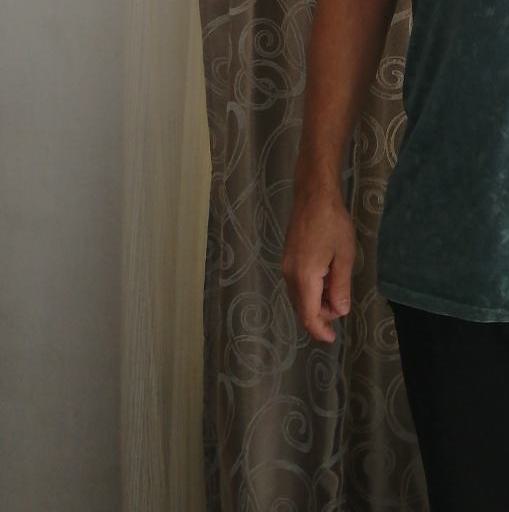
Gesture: no_gesture